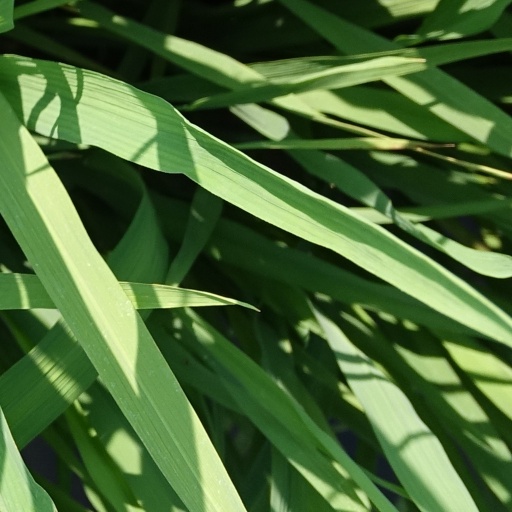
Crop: rice